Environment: real
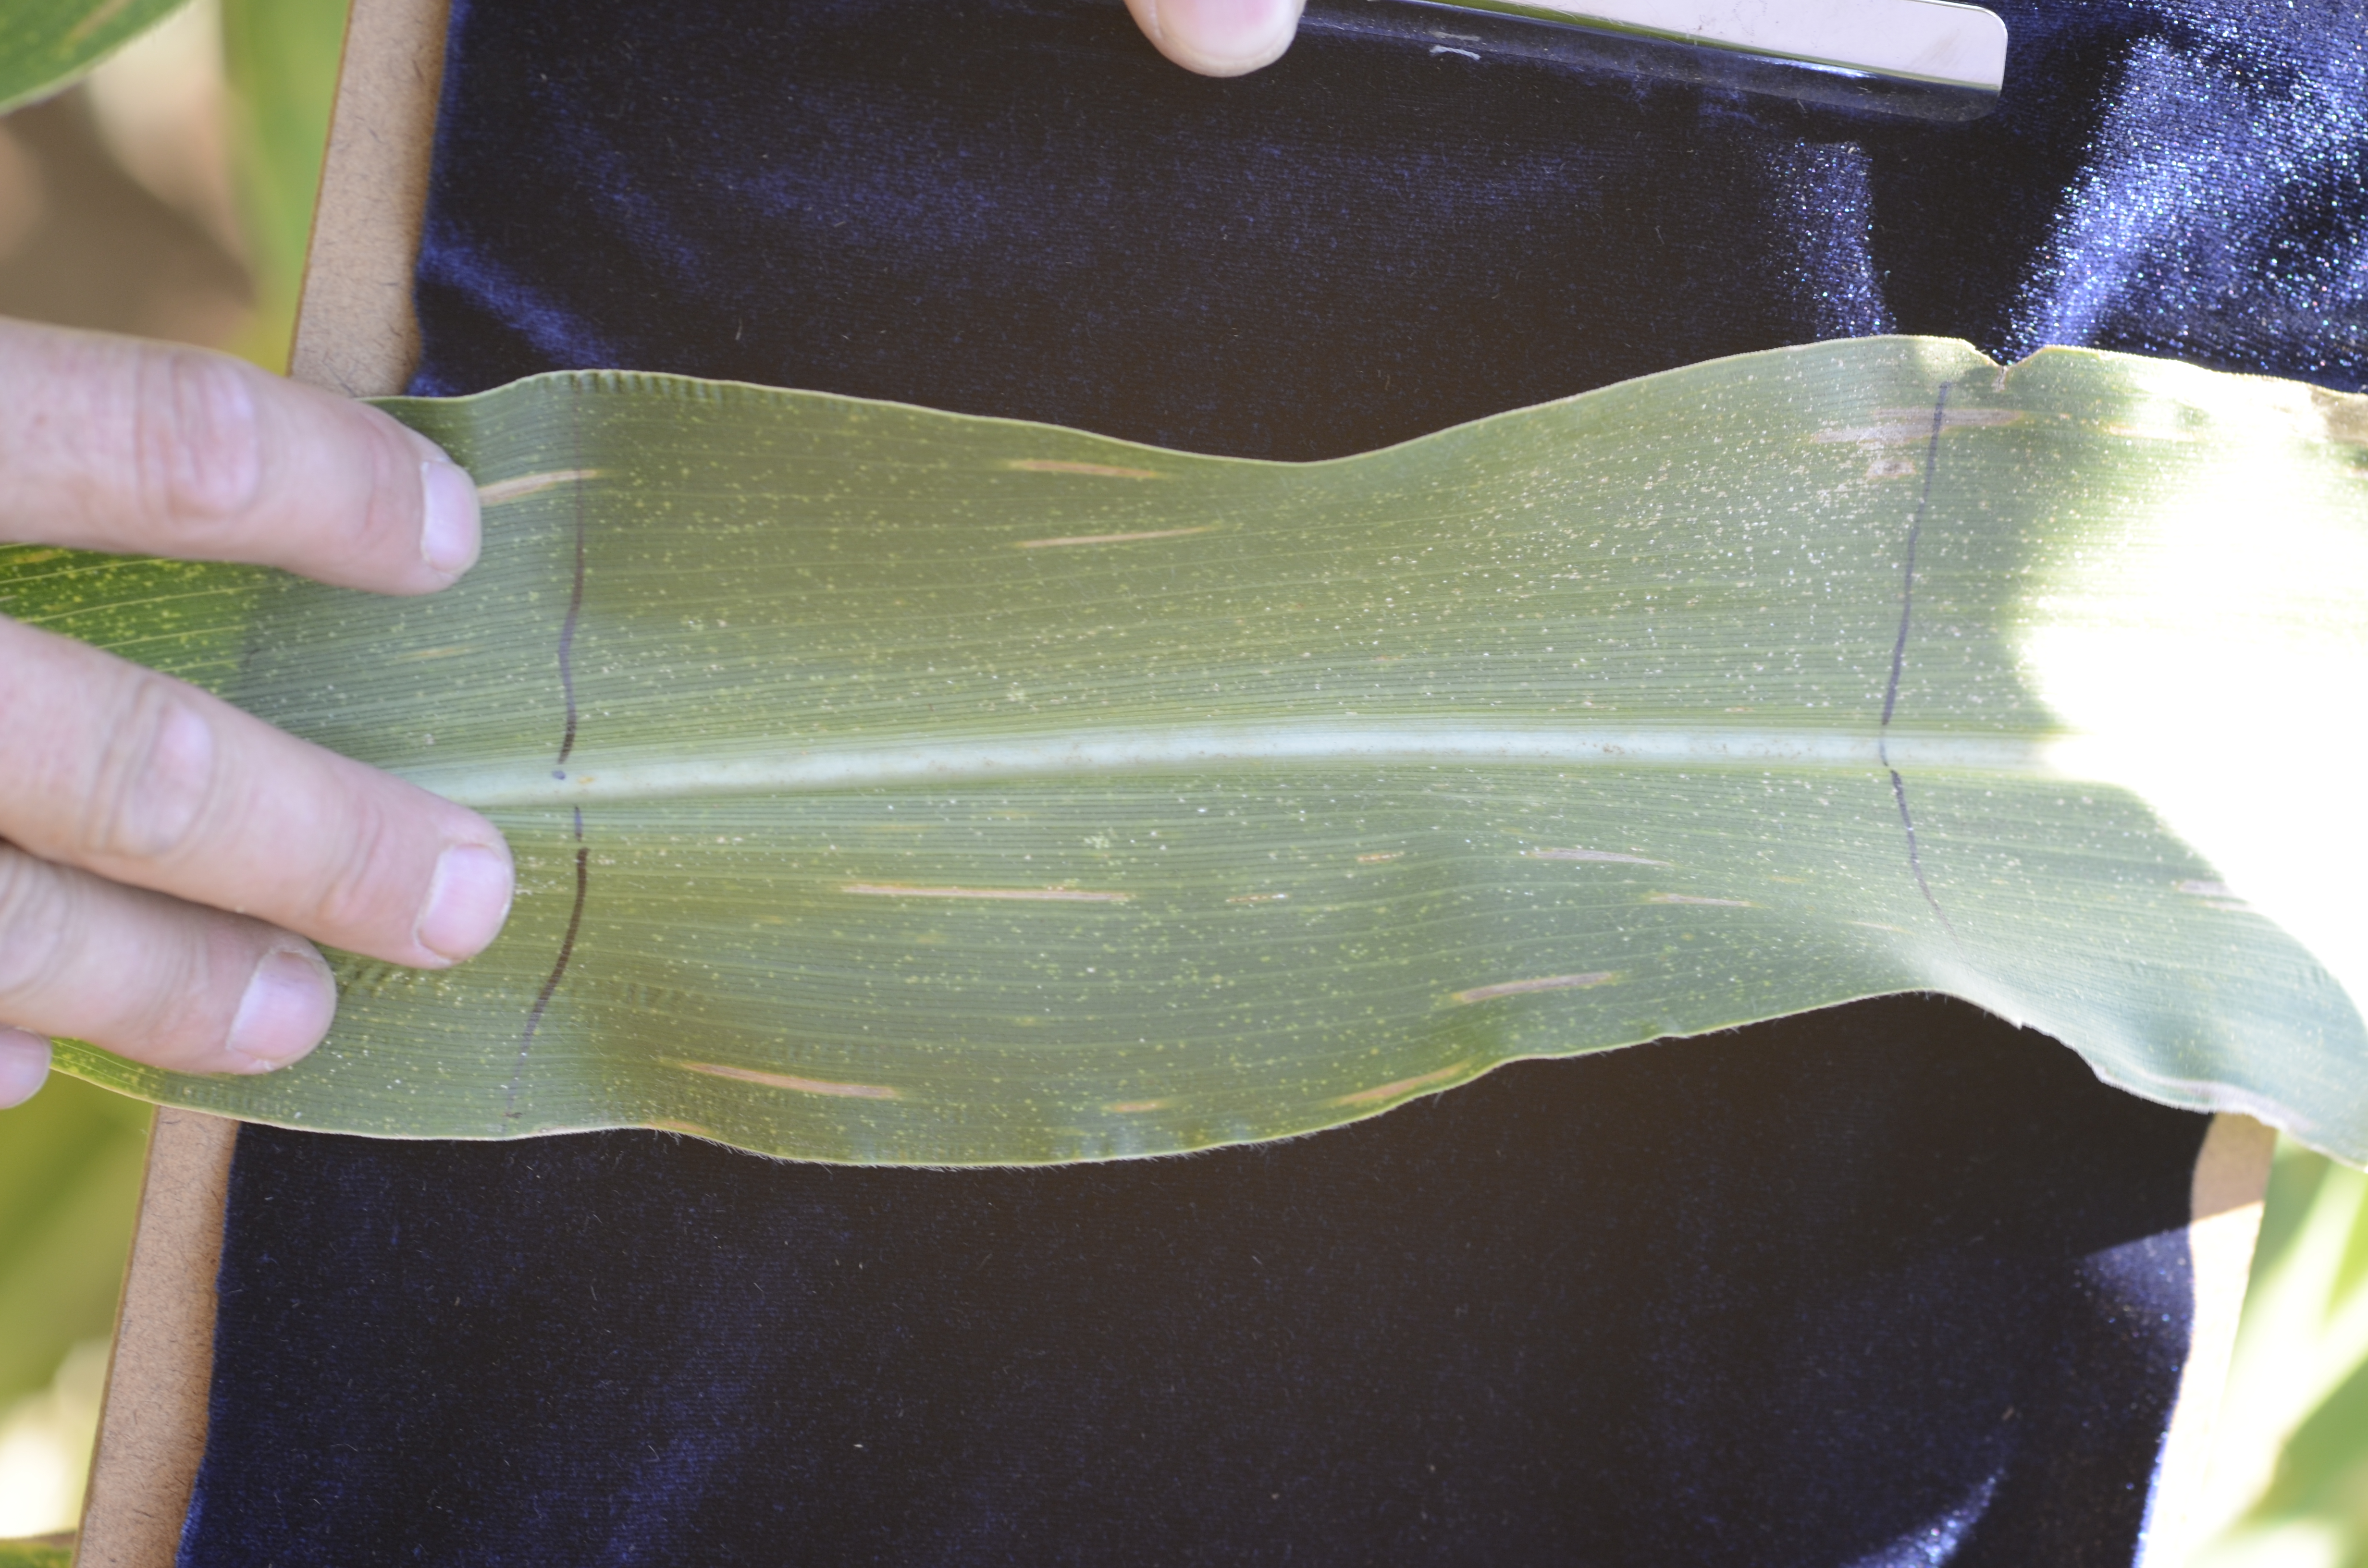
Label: gray_leaf_spot